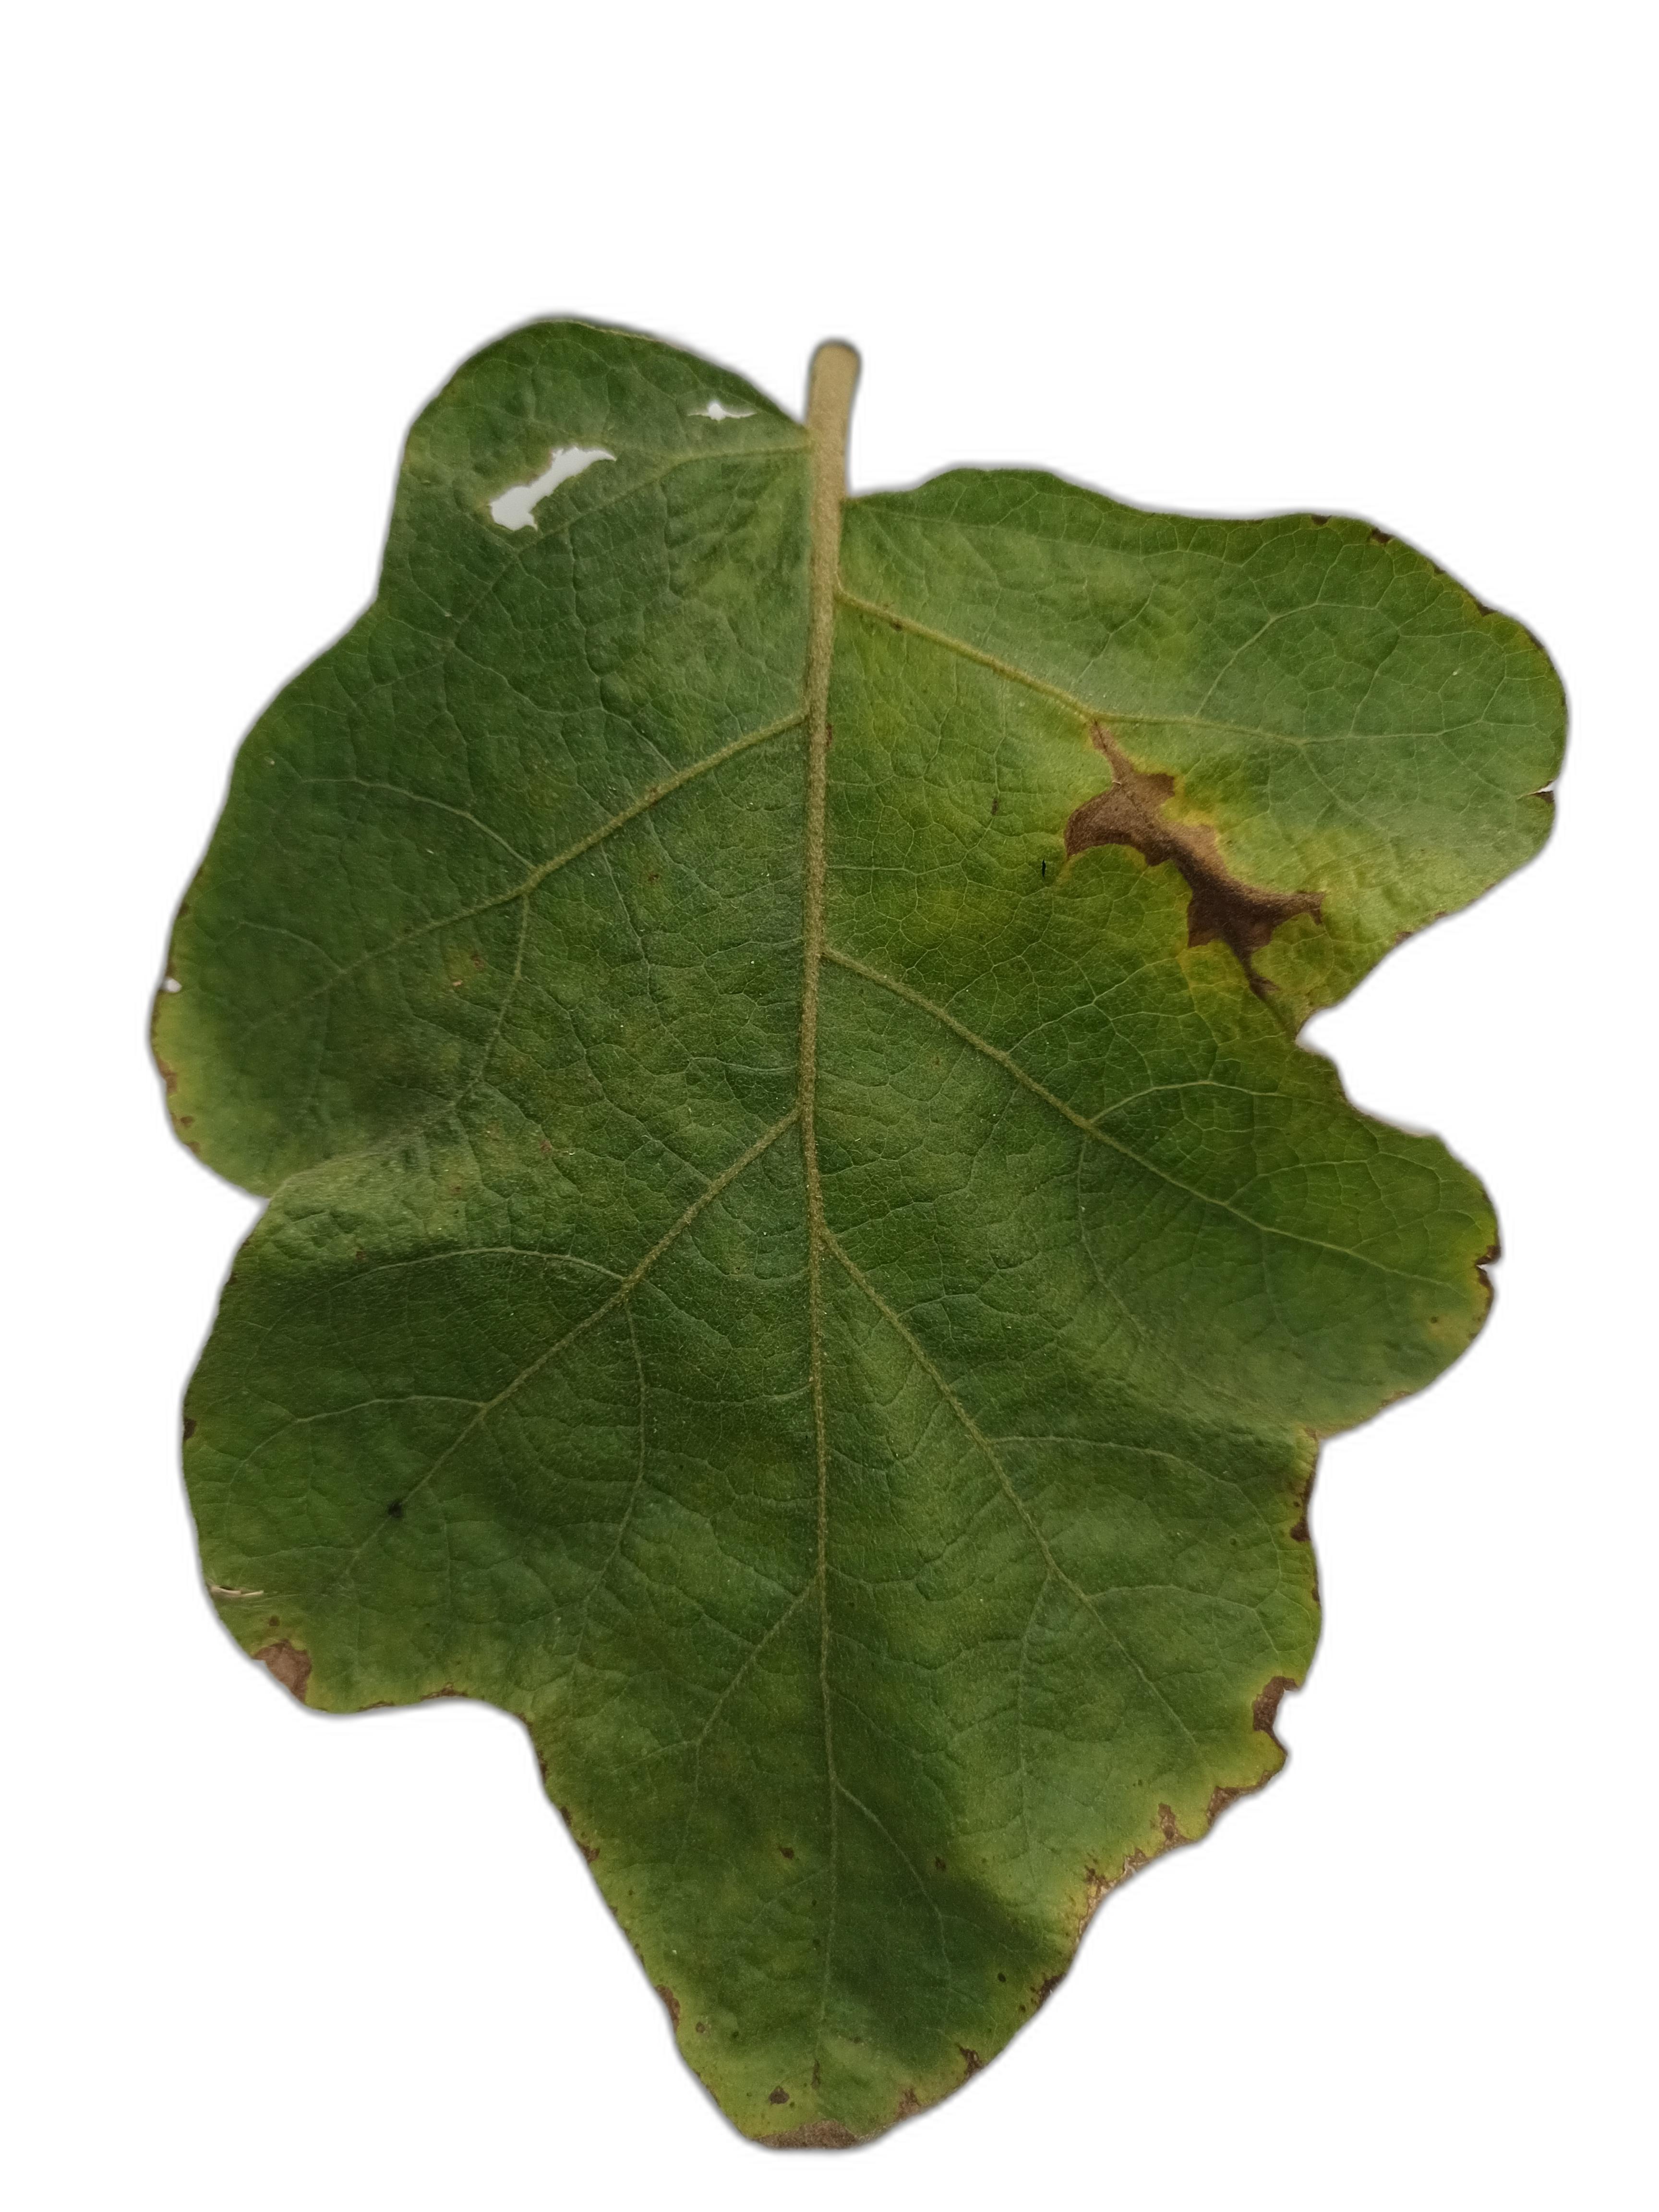
Label: Leaf Spot Disease